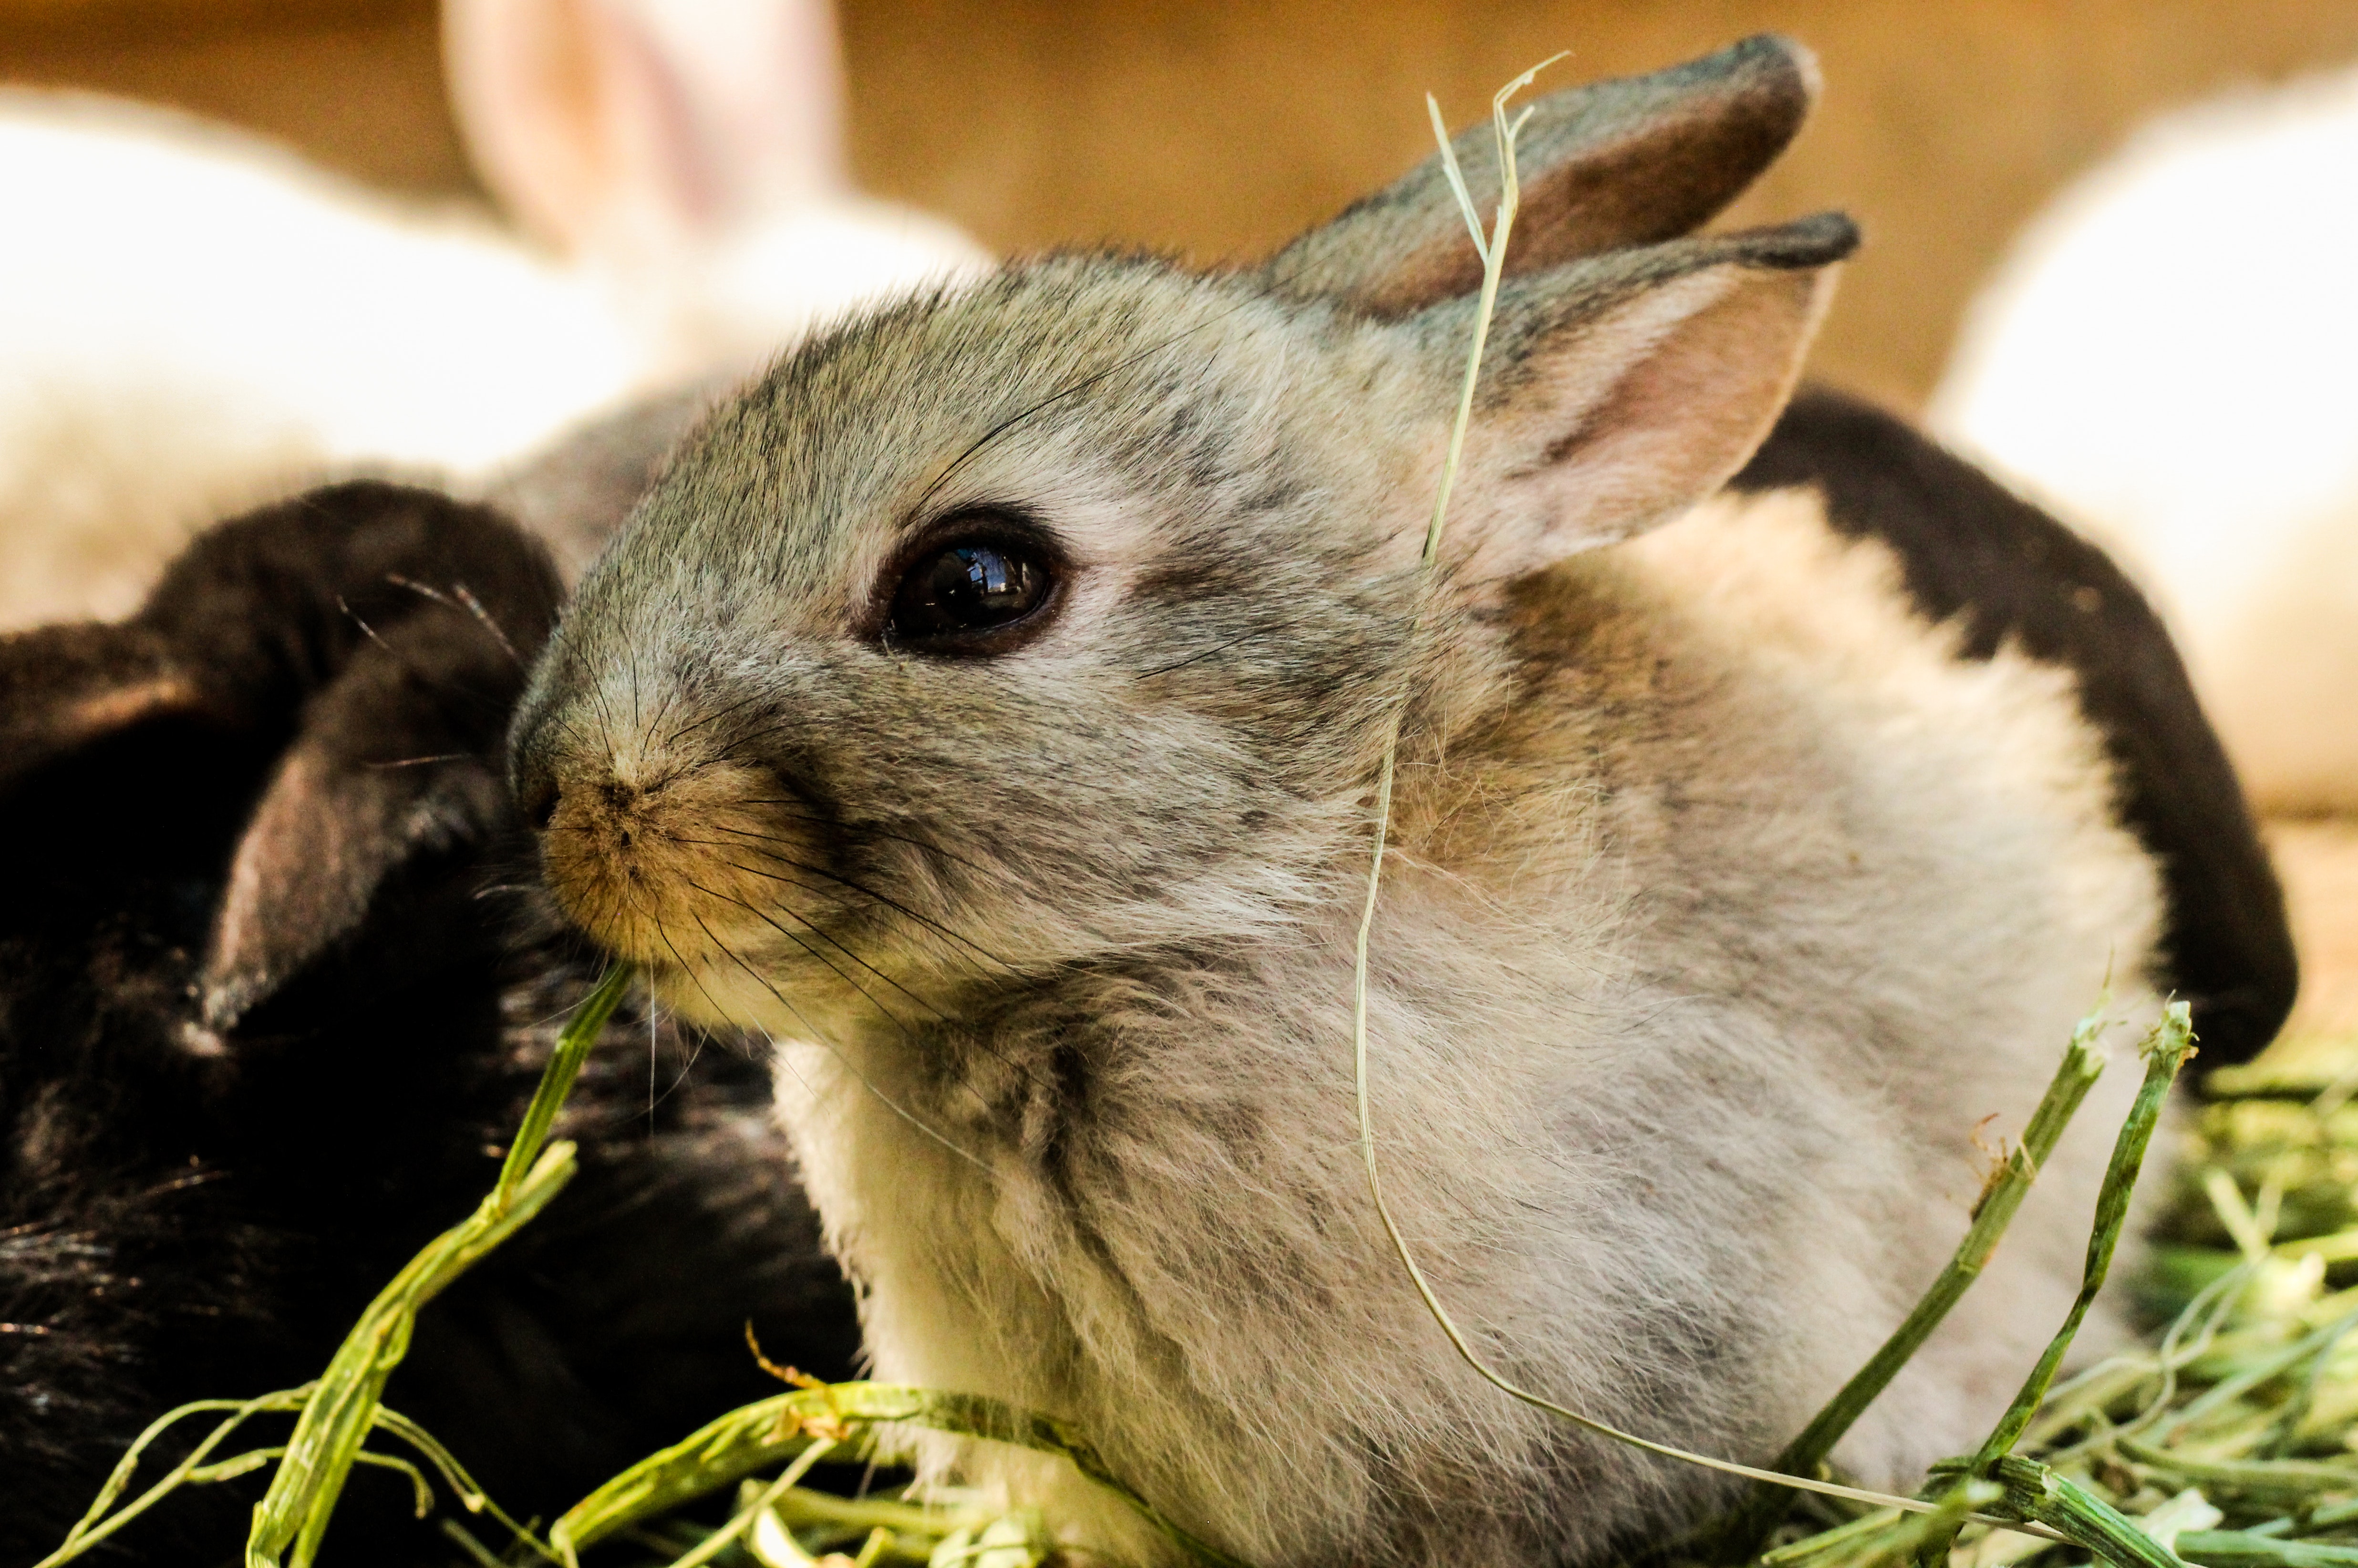
rabbit, mammal, fauna, rabits and hares, domestic rabbit, whiskers, wildlife, snout, organism, hare, rodent